Therevox

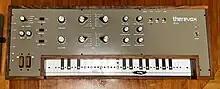
Therevox ET-4.3

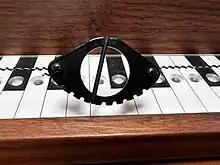
Therevox pitch control ring

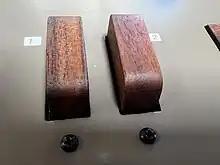
Therevox pressure-sensitive paddles

Therevox is manufacturer of custom musical instruments in Ontario, Canada. The company focuses on continuous-pitch instruments and is known for building a modern analog synthesizer inspired by the rare Ondes Martenot.